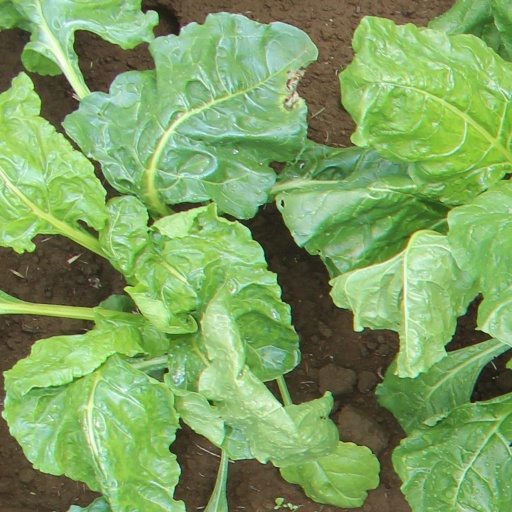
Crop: sugar beet